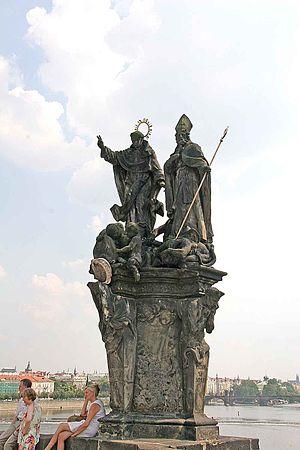
Le pont Charles est un pont qui relie la Vieille-Ville de Prague au quartier de Malá Strana, au pied du château de Prague. Construit au XIVᵉ siècle, il sera le seul pont sur la Vltava jusqu'en 1741.